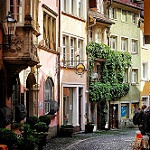
Label: street